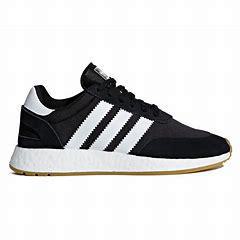
Brand: Adidas
Model: I 5923